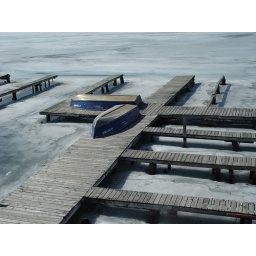
Another from my roadtrip. Iced over boat docks on a lake in Wisconsin.